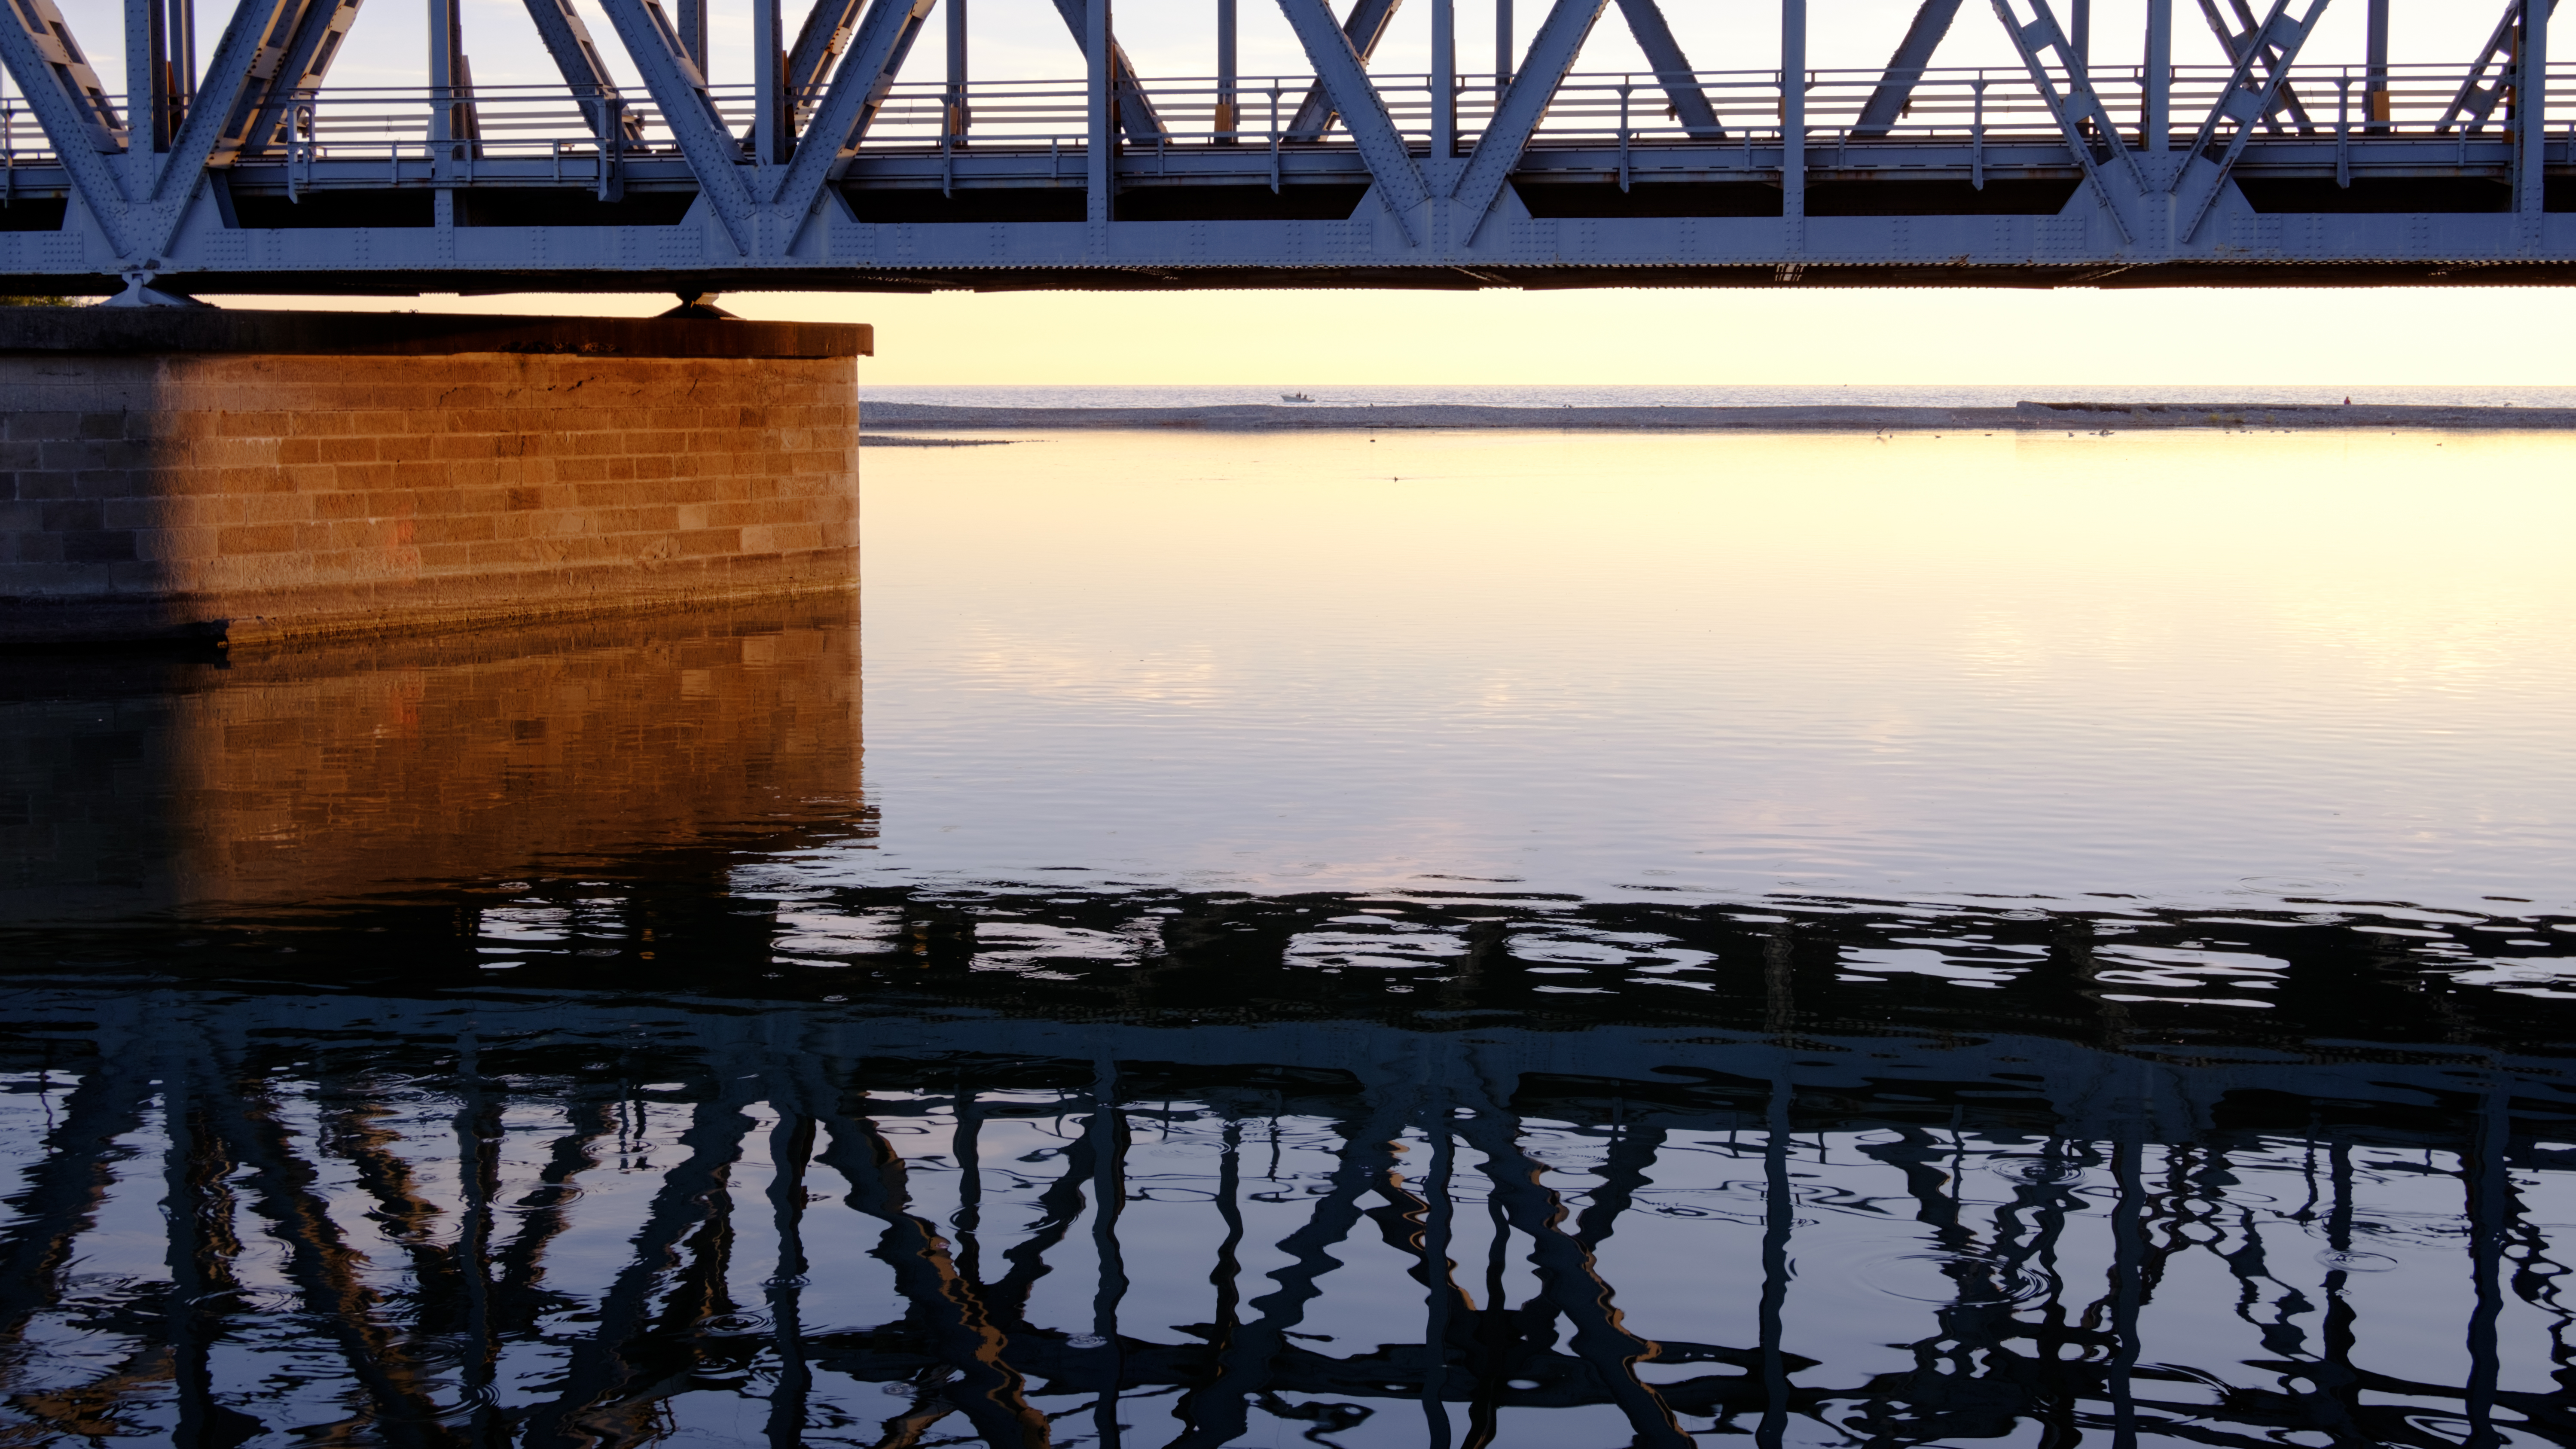
bridge, railway, reflection, sea, sky, river, sunset, reflex, geometry, water, morning, tree, evening